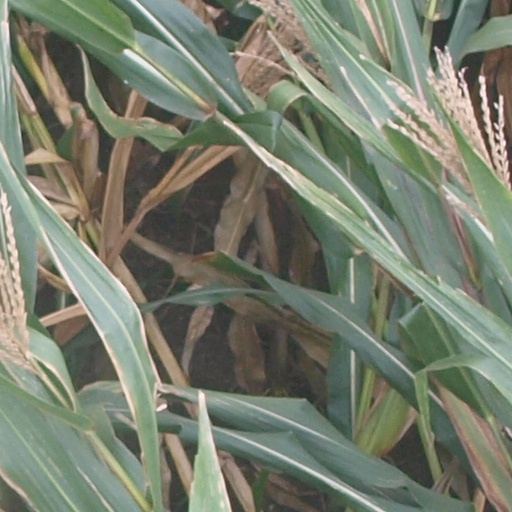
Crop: maize; corn